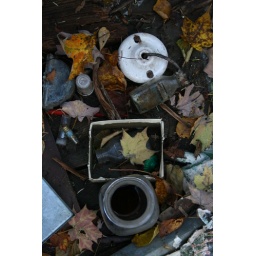
clarence newton road - near blowing rock - october 2008